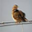
Label: bird